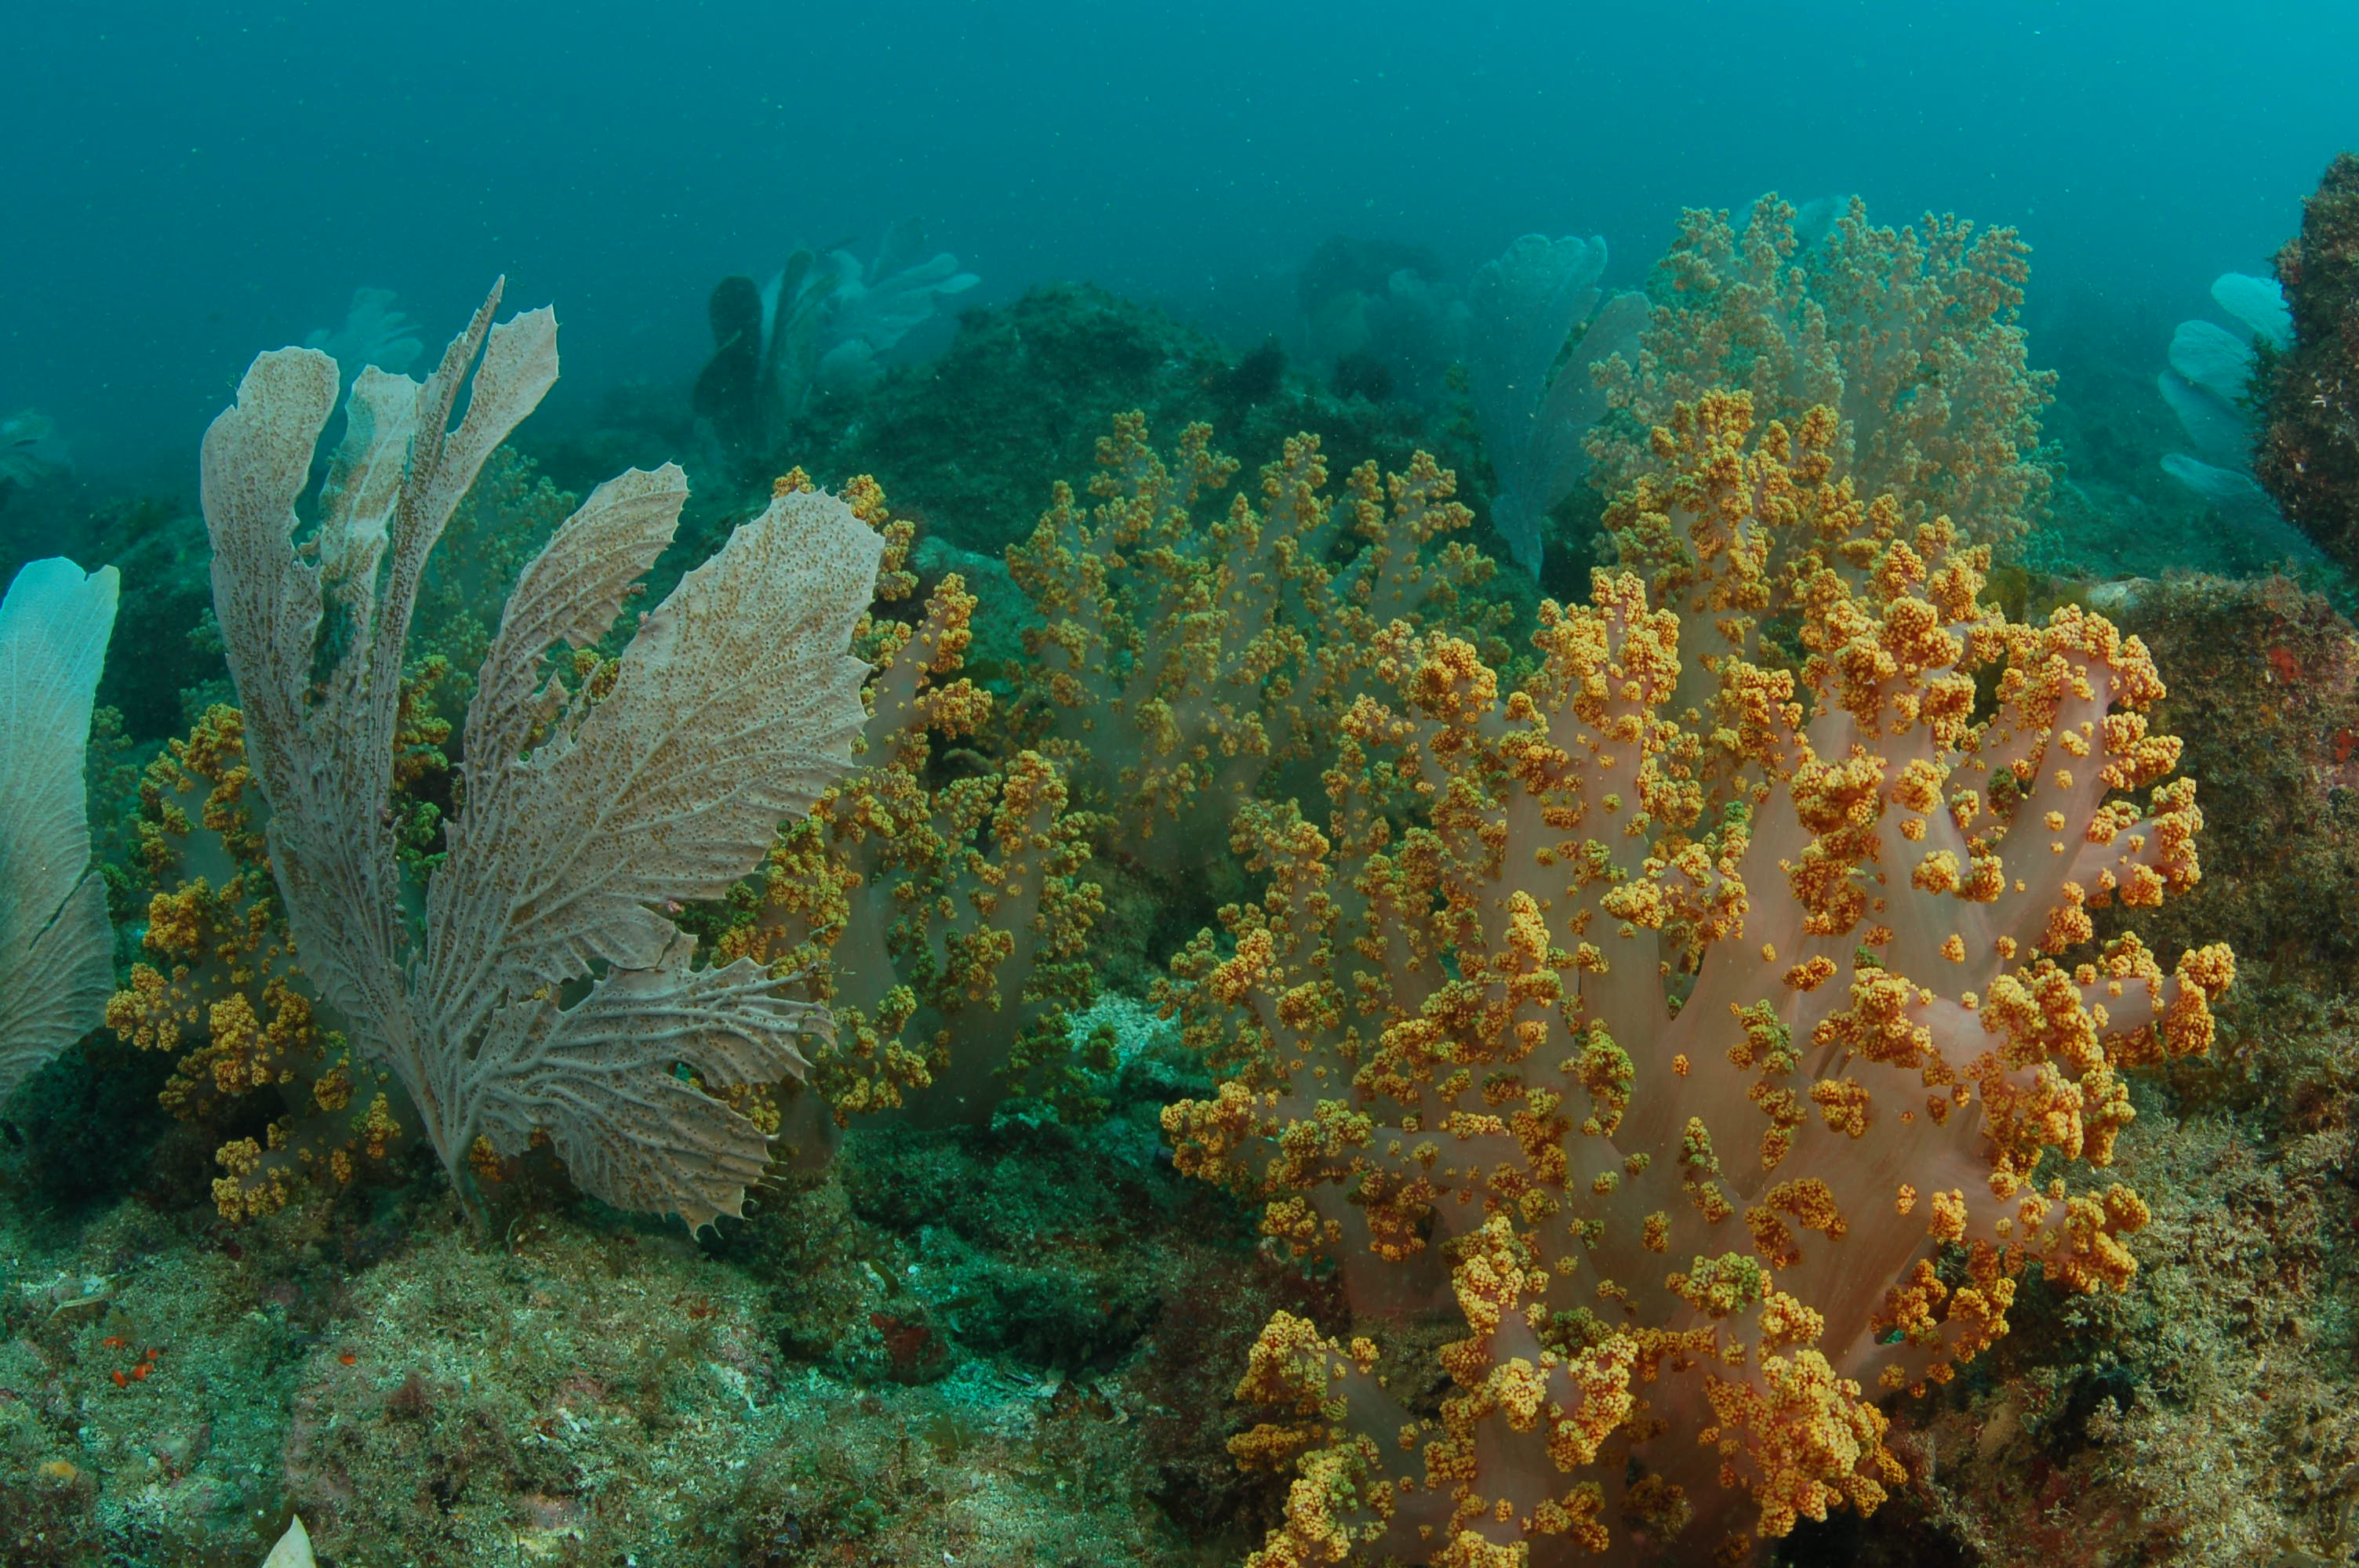
beautiful reefs, ocean, reef, underwater, coral reef, marine biology, coral, organism, natural environment, stony coral, invertebrate, biome, marine invertebrates, coastal and oceanic landforms, coral reef fish, sponge, seaweed, plant, fish, wildlife, Seamount